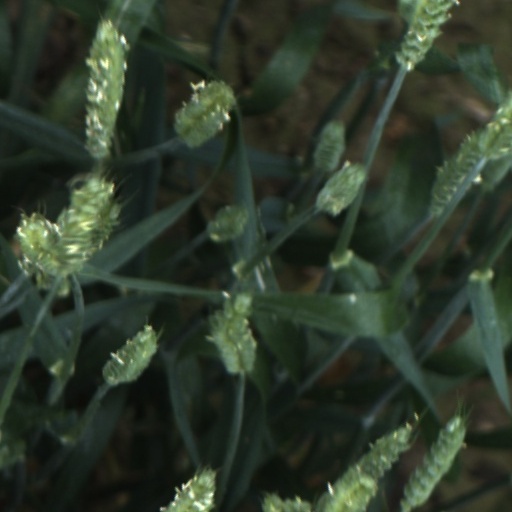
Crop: wheat